Bernhard Severin Ingemann

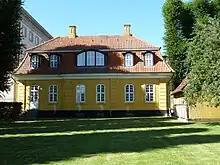
The Ingemann House at Sorø Academy in Sorø

In 1822 he was appointed instructor of the Danish Language and Literature at the Academy of Sorø. During his next period, inspired by Scott's Waverley novels, Ingemann produced his series of historical romances, by virtue of which he disputes with H. C. Andersen the title of the children's writer of Denmark. Their subjects are all taken from Danish history. The first, and perhaps the best, is "Valdemar Sejr" (Valdemar the Victorious, 1826), which was followed by "Erik Menveds Barndom" (Erik Menved's Childhood, 1828); "Kong Erik og de Fredløse" (King Erik and the Outlaws, 1833); and "Prins Otto af Danmark og Hans Samtid" (Prince Otto of Denmark and his Time, 1835).